Free imperial city

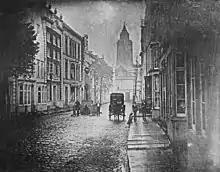
, Free City of Bremen, 1843

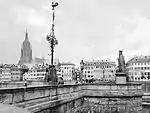
Frankfurt, . After more than 600 years as a Free City, Frankfurt am Main was annexed to Prussia in 1866

With the rise of Revolutionary France in Europe, this trend accelerated enormously. After 1795, the areas west of the Rhine were annexed to France by the revolutionary armies, suppressing the independence of Imperial Cities as diverse as Cologne, Aachen, Speyer and Worms. Then, the Napoleonic Wars led to the reorganization of the Empire in 1803 (see German Mediatisation), where all of the free cities but sixHamburg, Bremen, Lübeck, Frankfurt, Augsburg, and Nuremberglost their independence and were absorbed into neighboring territories.